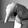
ASL letter: Q